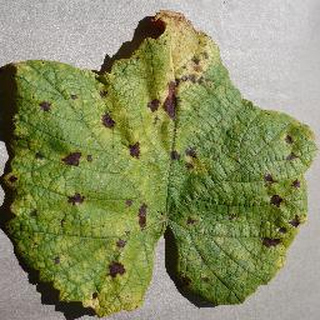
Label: grape_leaf_blight